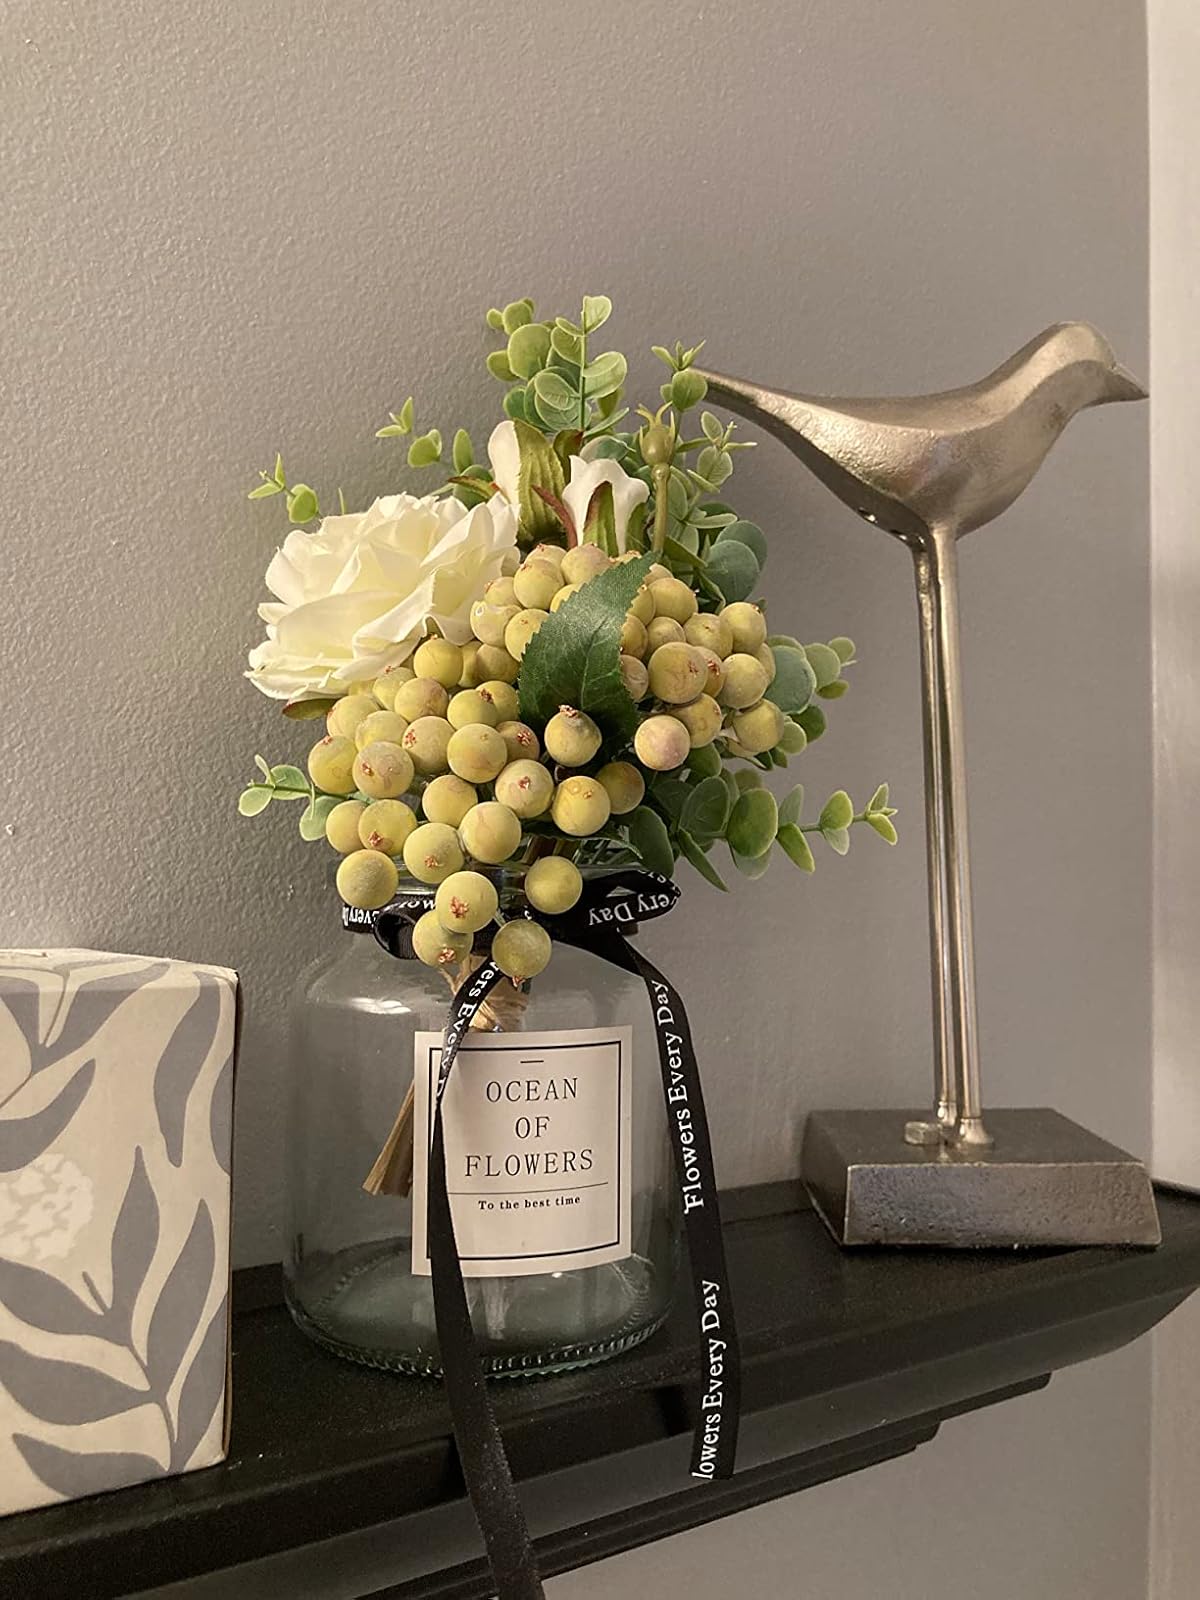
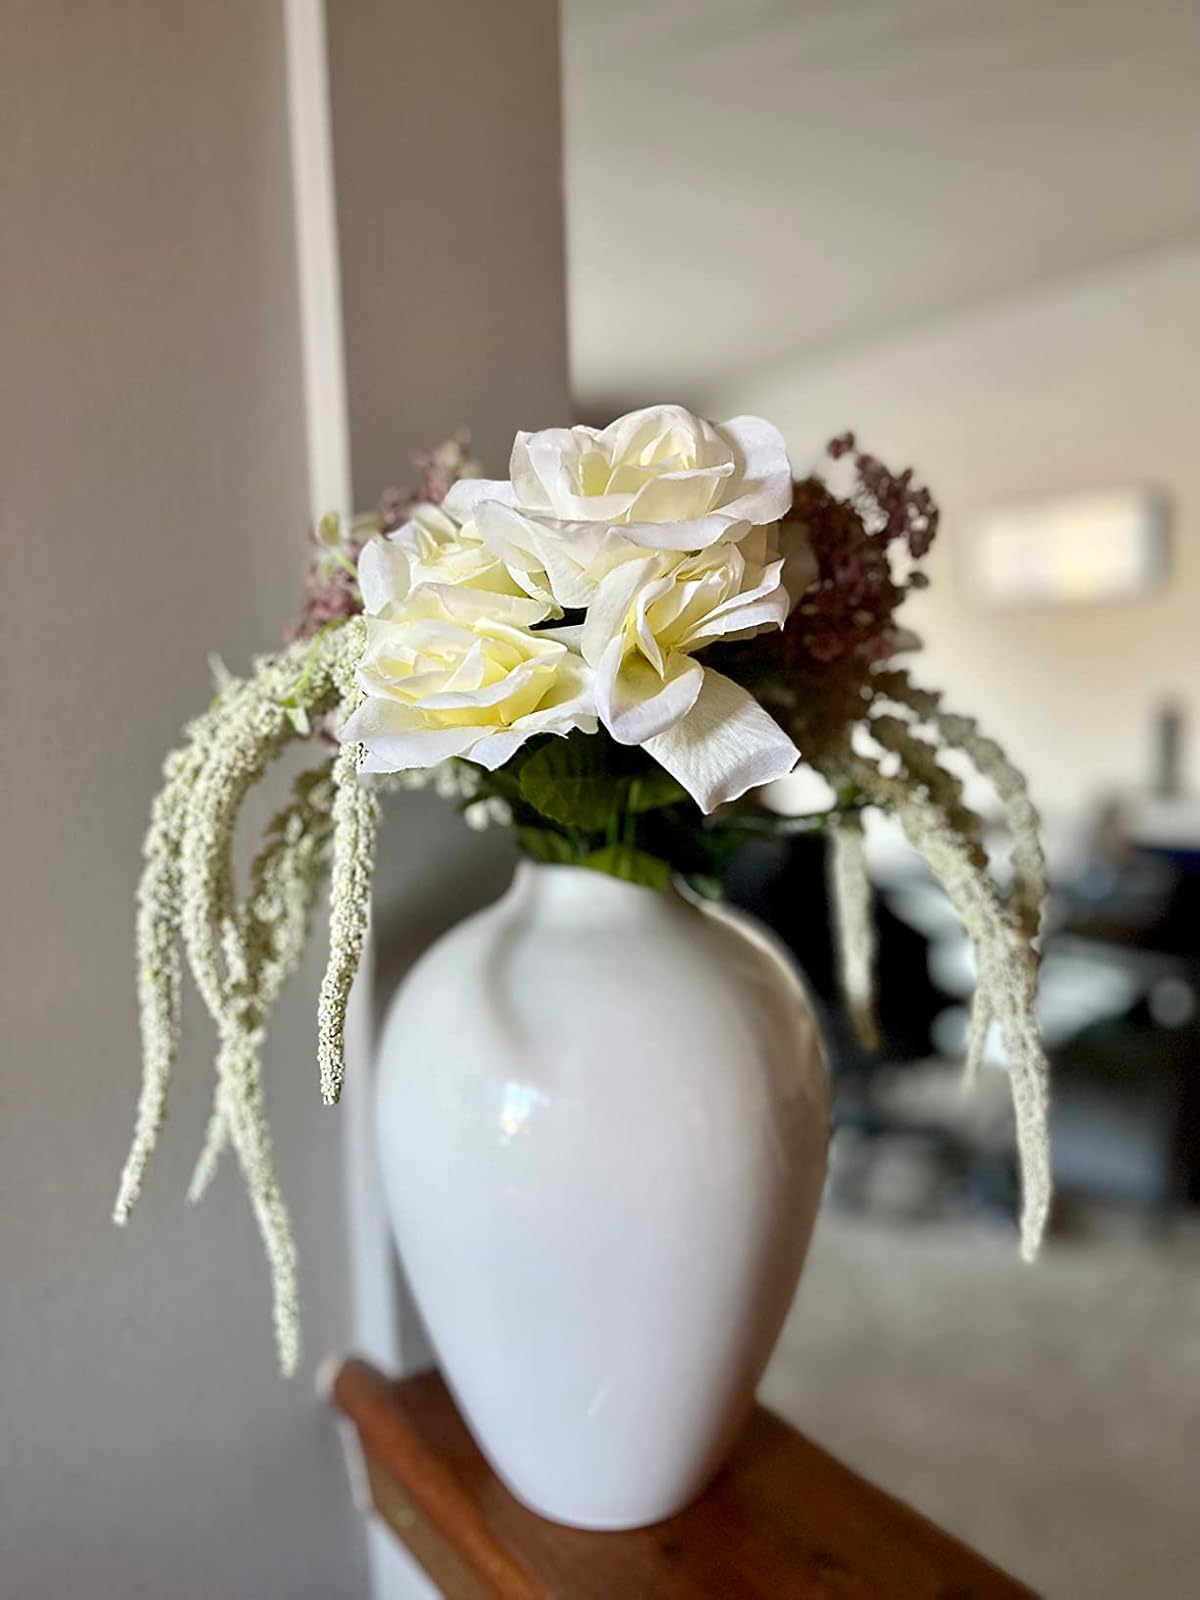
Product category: vase
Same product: no